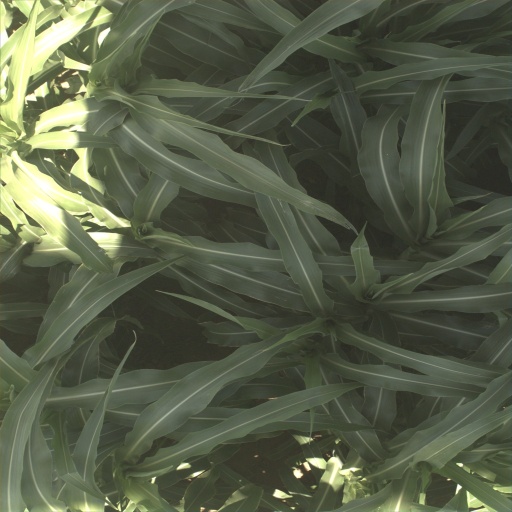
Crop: sorghum